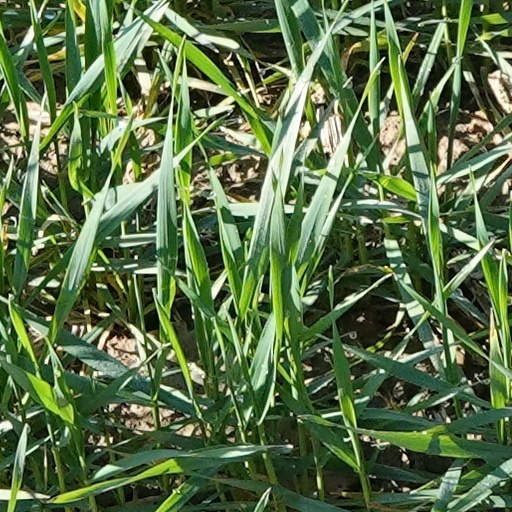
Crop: wheat